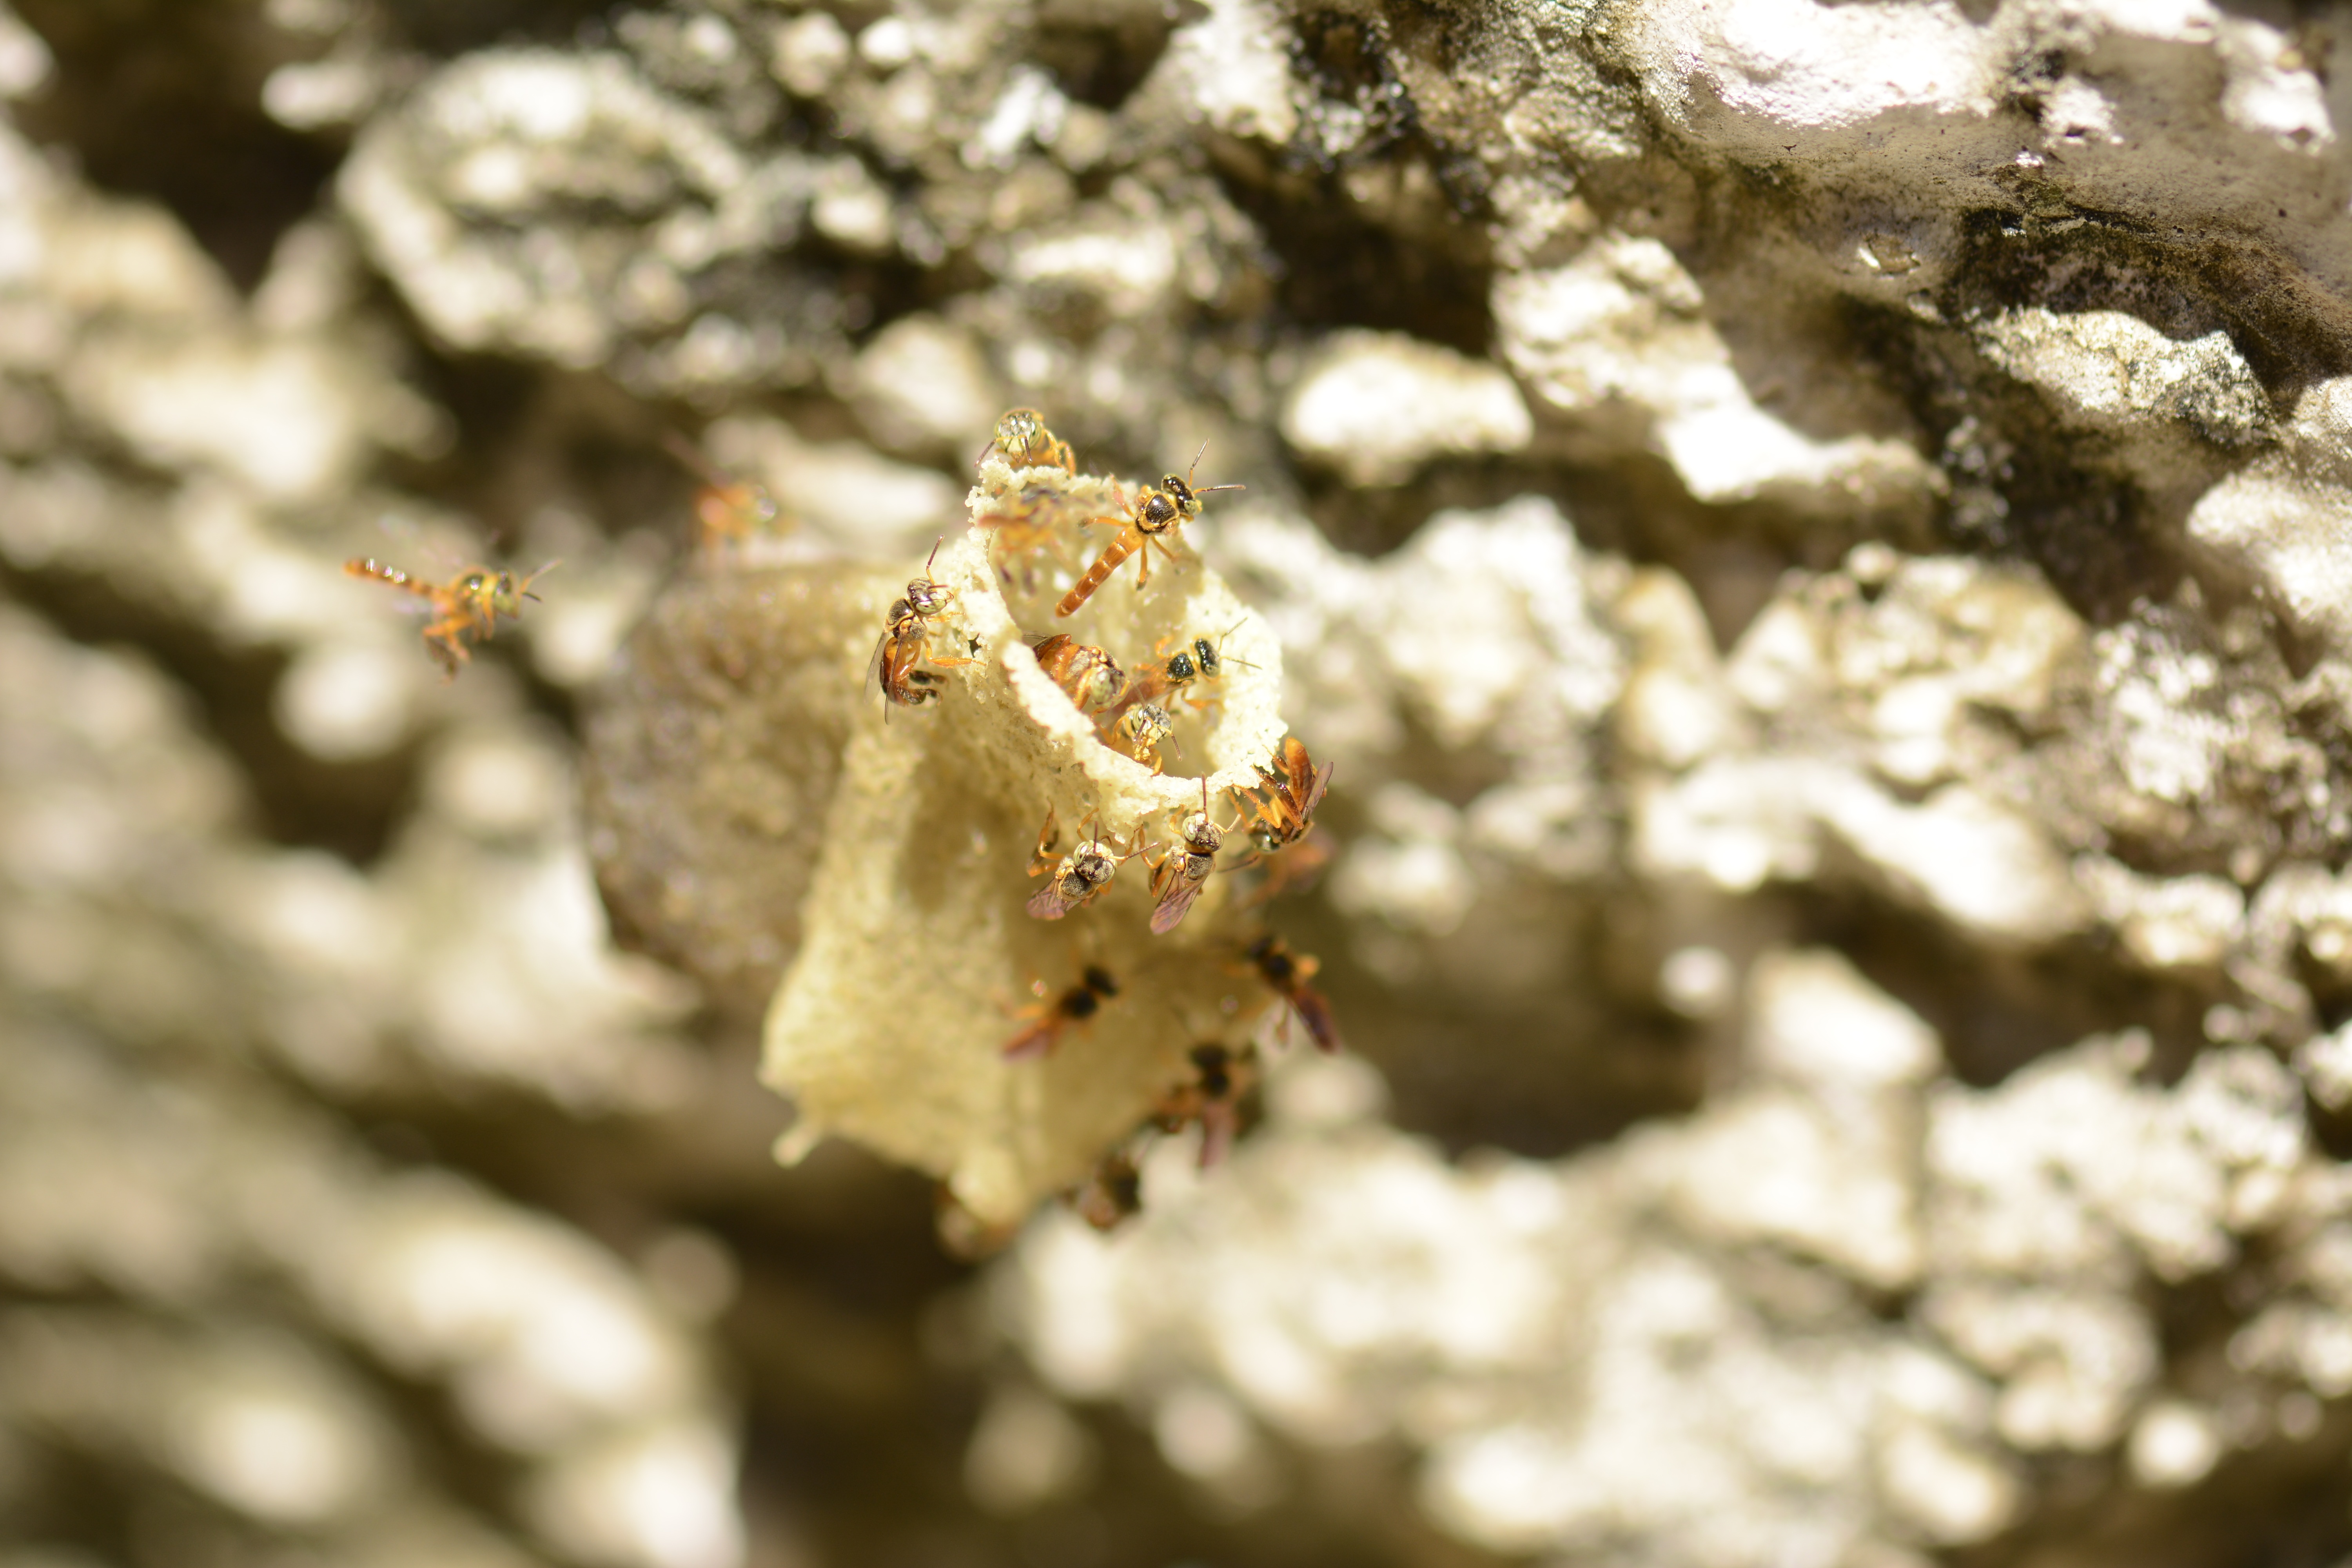
tree, nature, branch, blossom, plant, photography, leaf, flower, spring, autumn, close, flora, season, fauna, close up, hive, bees, macro photography